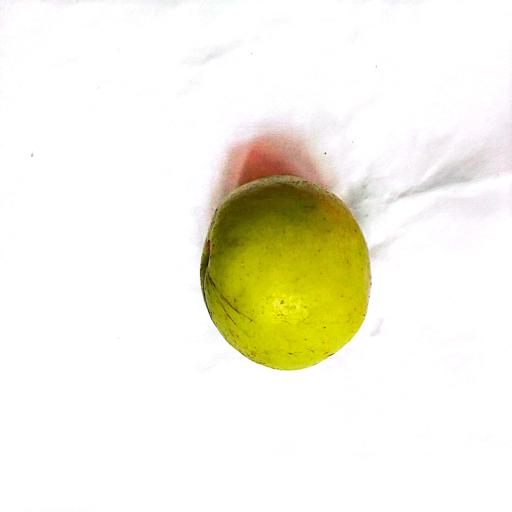
Label: healthy